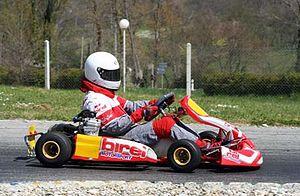
Le karting est une discipline du sport automobile qui se pratique sur des circuits de 700 à 1 500 mètres environ et d'une largeur de 8 mètres en moyenne pouvant accueillir jusqu'à une quarantaine de karts simultanément lors d'une course. Les karts sont de petites voitures monoplaces à quatre roues, équipées d’un moteur de petite cylindrée pouvant développer jusqu'à plus de 40 chevaux, pour un poids inférieur à 175 kg avec le pilote, ce qui en fait des engins de course très performants.